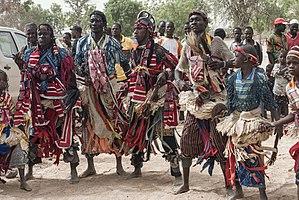
Dans un village du Plateau Central du Burkina Faso, une troupe de danseurs traditionnelles. This is an image of ""African people at work"" from Burkina Faso"